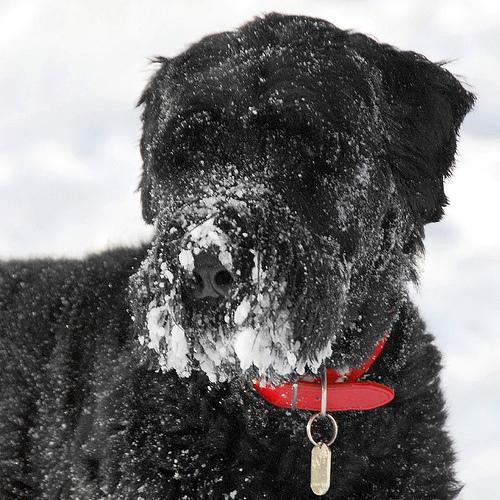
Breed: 232-n000089-giant_schnauzer